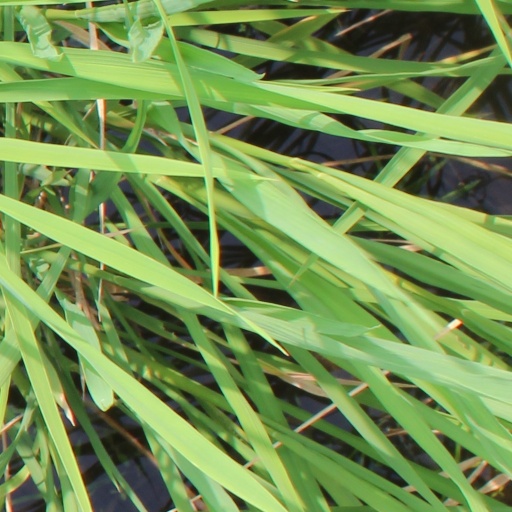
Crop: rice